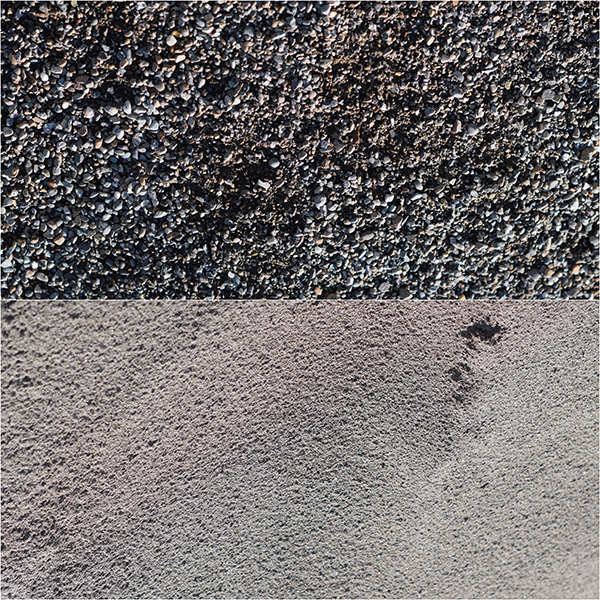
Adjective: coarser
Antonym: finer